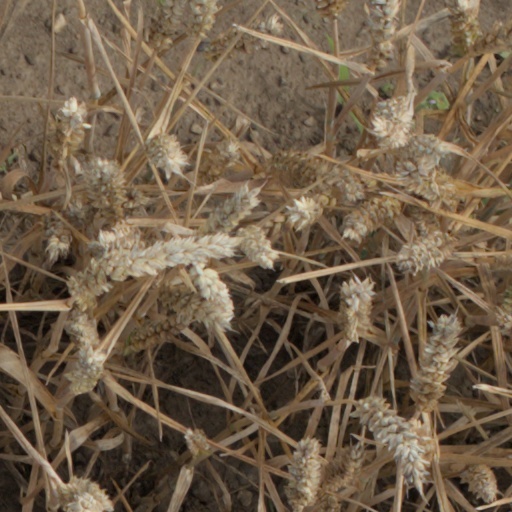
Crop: wheat